Alaska Airlines fleet

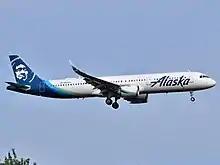
Alaska Airlines Airbus A321neo (N929VA) on final approach to John F. Kennedy International Airport.

Alaska used eight Boeing 737–200 Combi/QCs to suit the unique needs of flying in the state of Alaska. These combi aircraft operated with a mixed load of passengers and freight on the main deck. They were valued for their ability to be rapidly reconfigured, hence the moniker QC or "Quick Change", to match the cargo and passenger loads for any given flight. In the all-freight configuration, the 737-200 Combis carried up to six cargo containers, known as "igloos." The palletized floor allowed for passenger seating to range from 26 to 72 seats. The 737-200s were gravel-kitted, which allowed them to be used at airports such as Red Dog, which formerly featured a gravel runway.